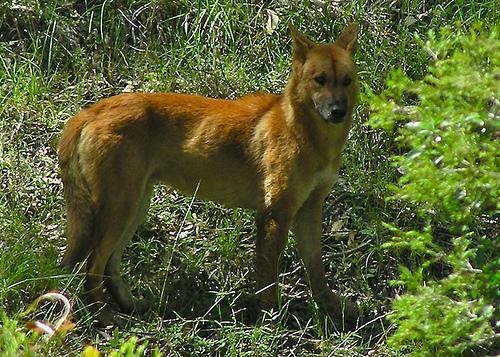
dingo